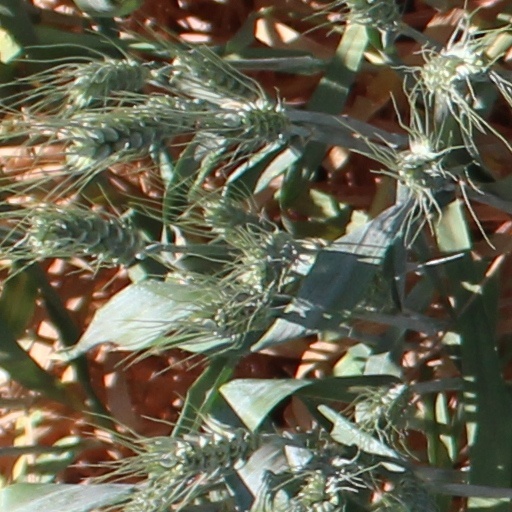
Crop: wheat